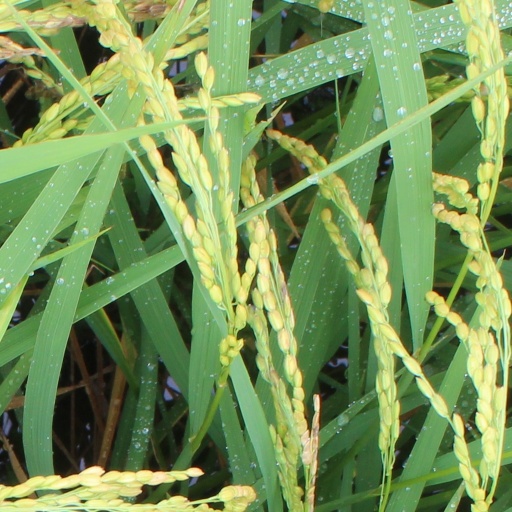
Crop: rice